Peta Nocona

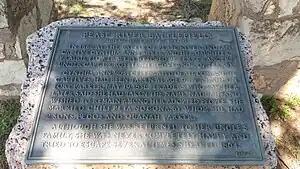
Texas historical marker in Crowell, Texas

Peta Nocona, also known as Puhtocnocony, or Tah-con-ne-ah-pe-ah ( – 1864), the son of "Puhihwikwasu'u", or Iron Jacket, was a chief of the Comanche Quahadi (also known as Kwahado, Quahada) band. He married Cynthia Ann Parker, who had been taken as a captive during the Fort Parker massacre in 1836 and was adopted into the tribe by Tabby-nocca's family. Among their three children was Quanah Parker, the last war chief of the Comanche.